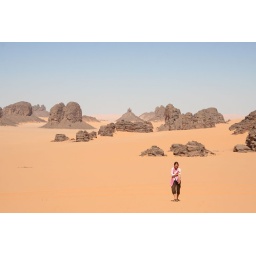
rocks in sand